Wilson Creek Bridge

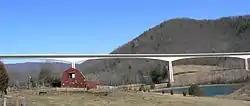
Wilson Creek Bridge, looking northeast

The Wilson Creek Bridge (also known as the Smart Road Bridge) is a cast-in-place cantilever box girder bridge located in Montgomery County, Virginia, built as part of the Virginia Smart Road project. It extends for with three spans of and two spans of . At tall, it is the second tallest bridge in Virginia, with the tallest being the Grassy Creek Bridge in Buchanan County at tall.